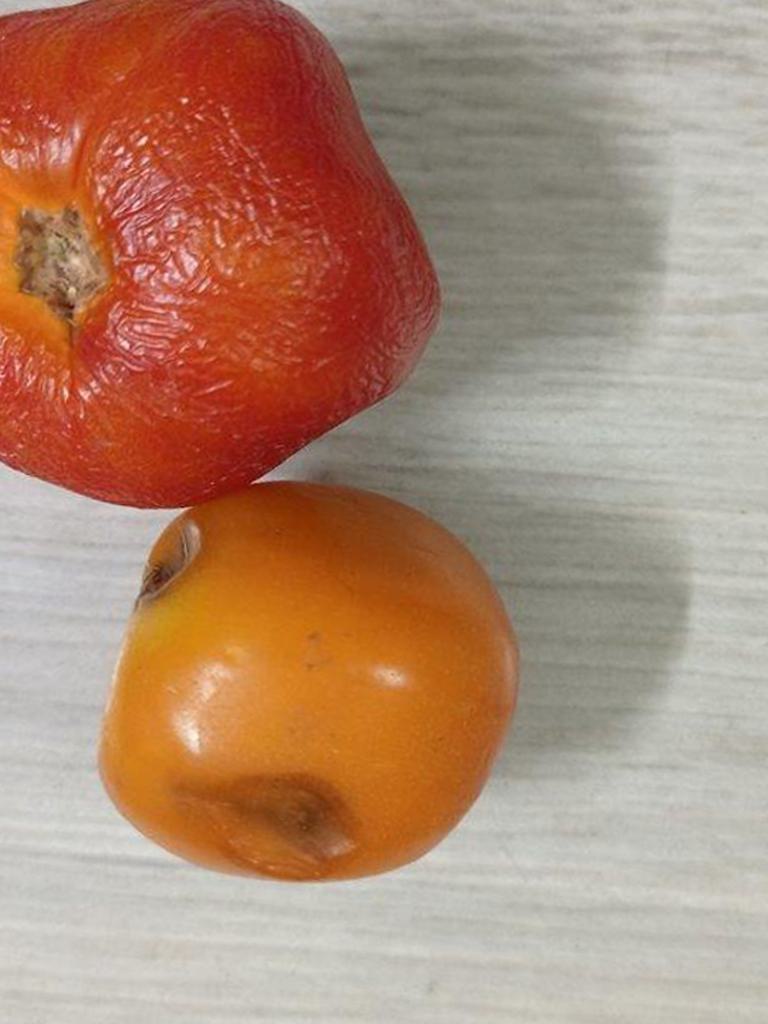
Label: Rotten